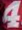
Number: 4